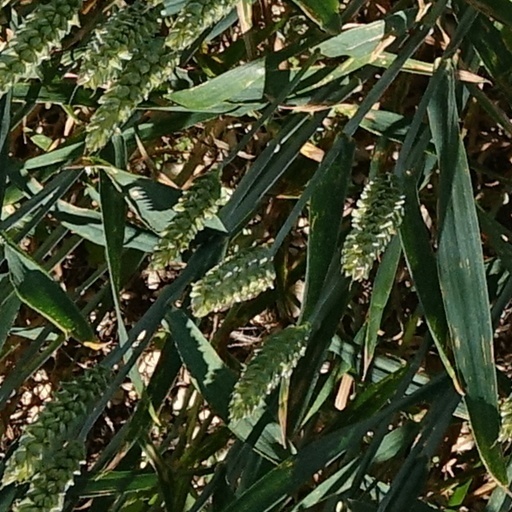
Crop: wheat